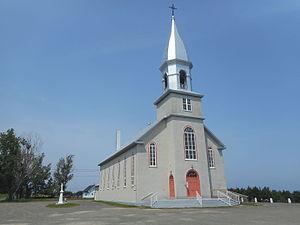
Église de Sainte-Marie-Madeleine, rue de l'Église, Sainte-Madeleine-de-la-Rivière-Madeleine patrimoine-culturel.gouv.qc.ca
Sainte-Madeleine-de-la-Rivière-Madeleine est une municipalité du Québec au Canada, située dans la municipalité régionale de comté de La Haute-Gaspésie en Gaspésie–Îles-de-la-Madeleine. Elle est composée de trois villages : Madeleine-Centre, Manche-d'Épée et Rivière-la-Madeleine.
Madeleine-Centre est un village de l'Est du Québec sur la rive nord de la péninsule gaspésienne entre Manche-d'Épée et Rivière-la-Madeleine. Le village fait partie, depuis 1916, de la municipalité de Sainte-Madeleine-de-la-Rivière-Madeleine.